Liber Veritatis

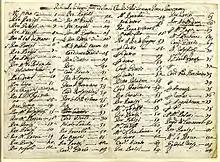
One of the index pages, giving the owners of the paintings

The drawings of the "Liber Veritatis" are records of completed works, the reverse of the preparatory sketches and "modelli" often made by Claude and other artists before or during the work of painting. Such drawings for recording purposes are usually hard to distinguish from preparatory drawings, and Claude's systematic approach is exceptional. Claude's last painting, "Ascanius Shooting the Stag of Sylvia" (1682, Ashmolean Museum, Oxford) is not quite finished, and does not appear in the book; it is assumed it was still on the easel at his death, and so the drawing for the book not yet done.